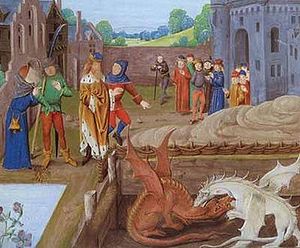
Vortigern
Vortigern
Vortigern var en keltisk høvding i dagens England. Traditionen fortæller, at han inviterede angelsakserne til Storbritannien som lejesoldater. De gjorde sidenhen oprør og oprettede sine egne kongedømmer. Det ældste af disse, Kent, skal være blevet oprettet ved at Vortigern gav området til brødrene Hengest og Horsa, som blev de første konger i Kent.